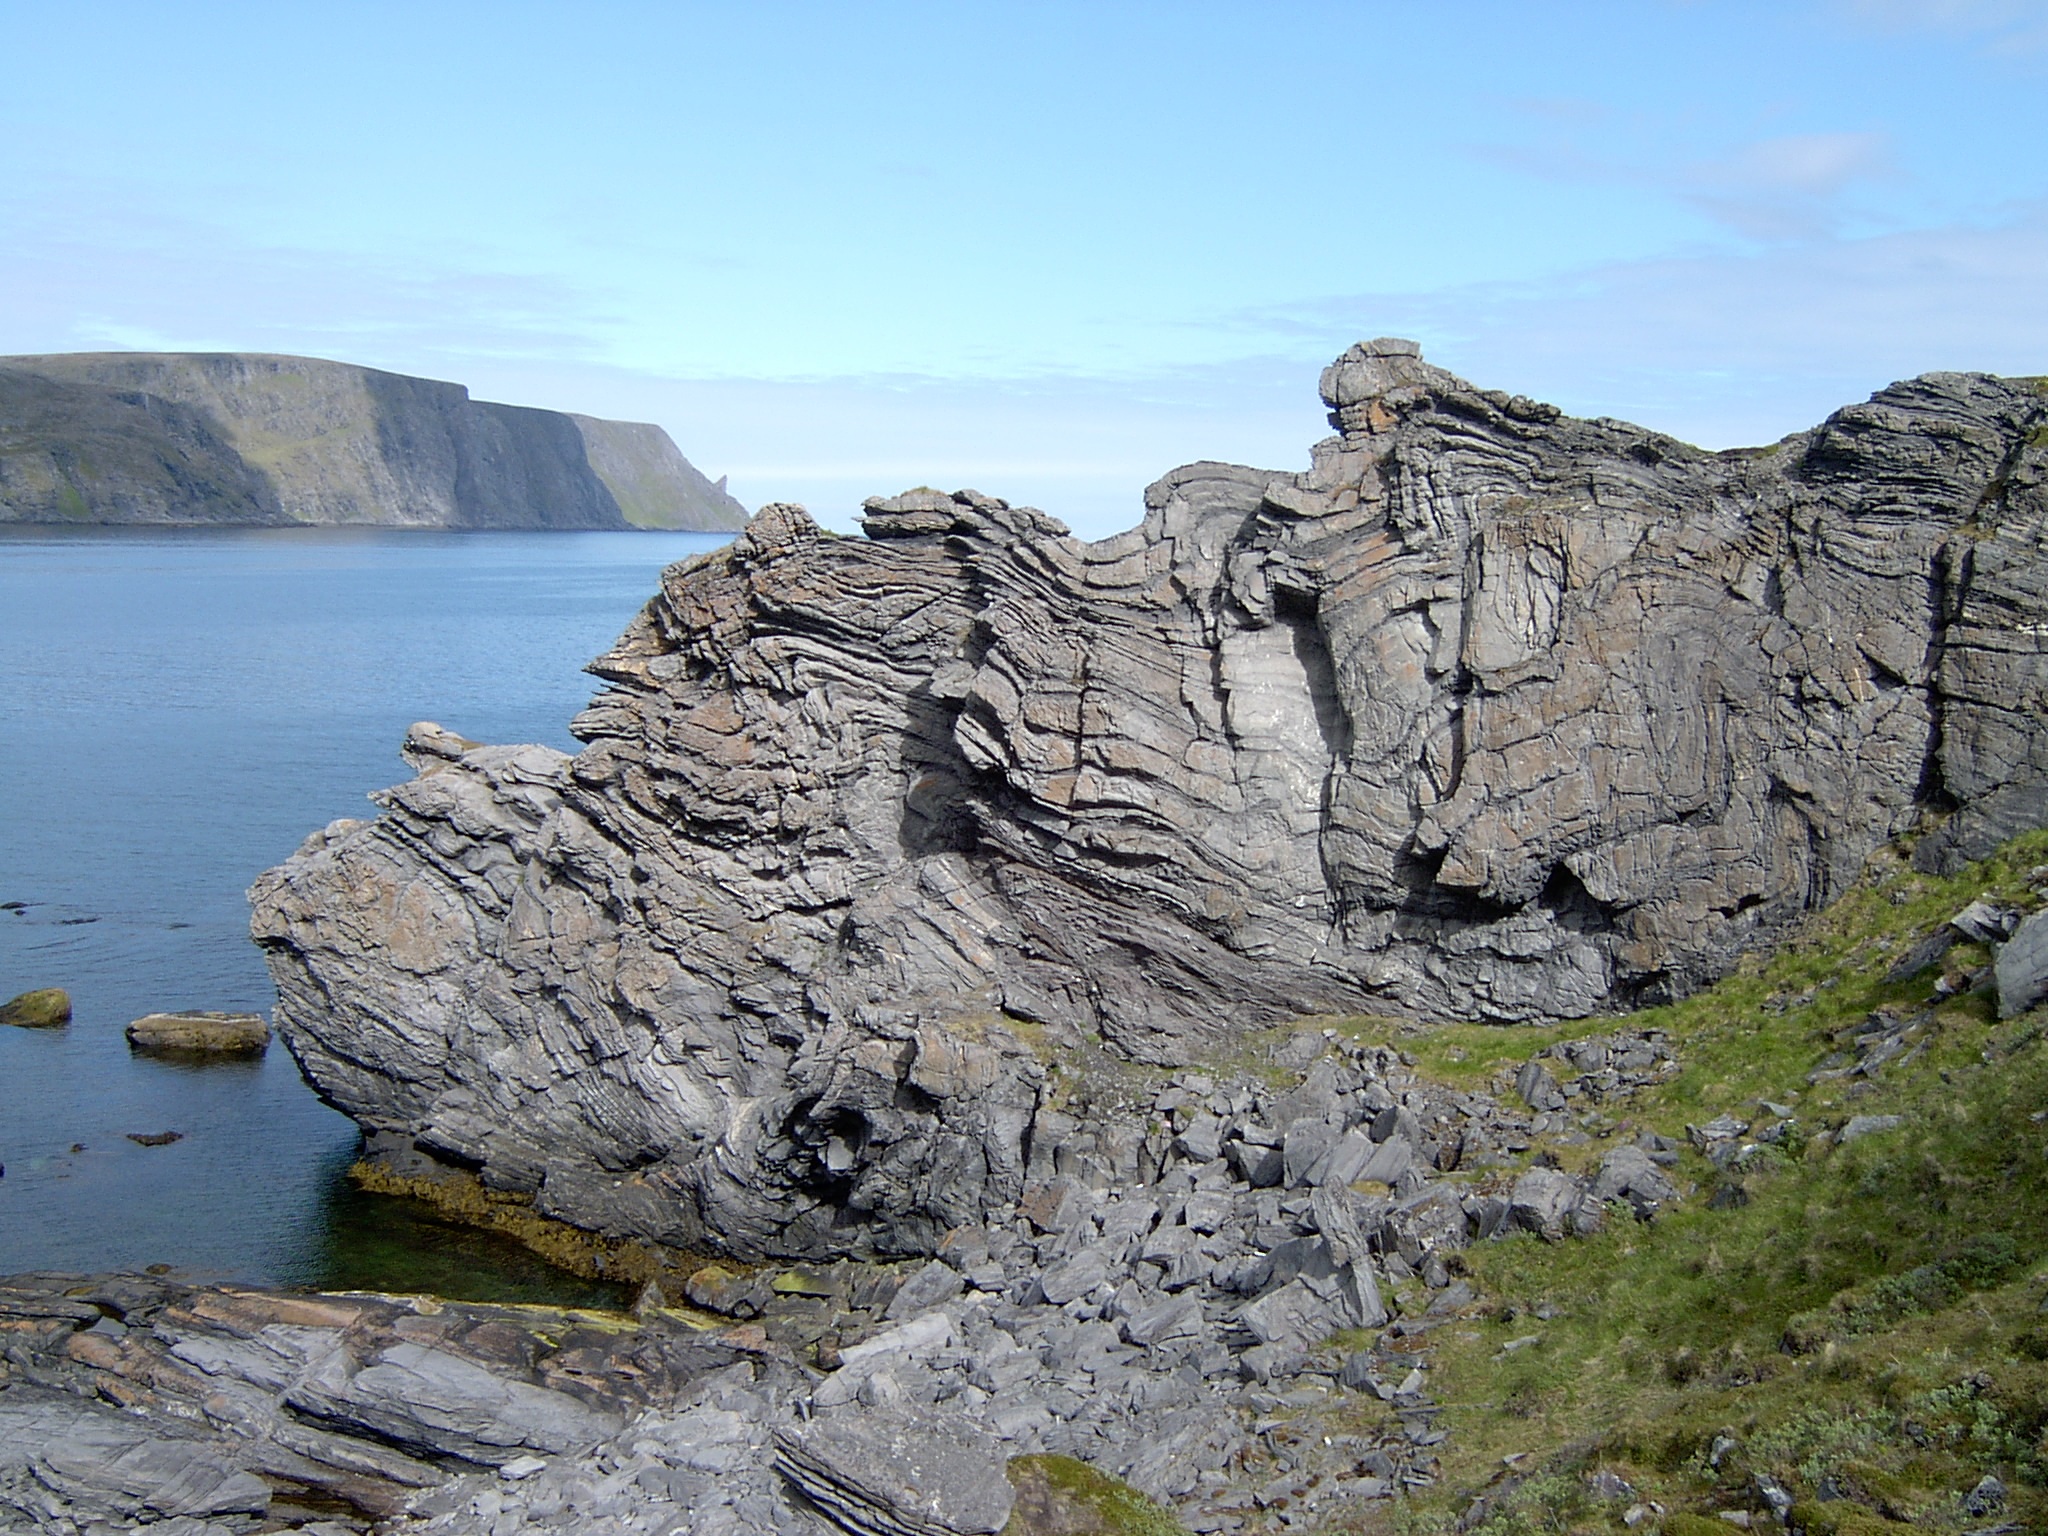
sea, coast, nature, rock, wave, formation, cliff, stack, terrain, material, geology, outcrop, badlands, norway, cape, bedrock, landform, natural arch, stone locations, rock deformations